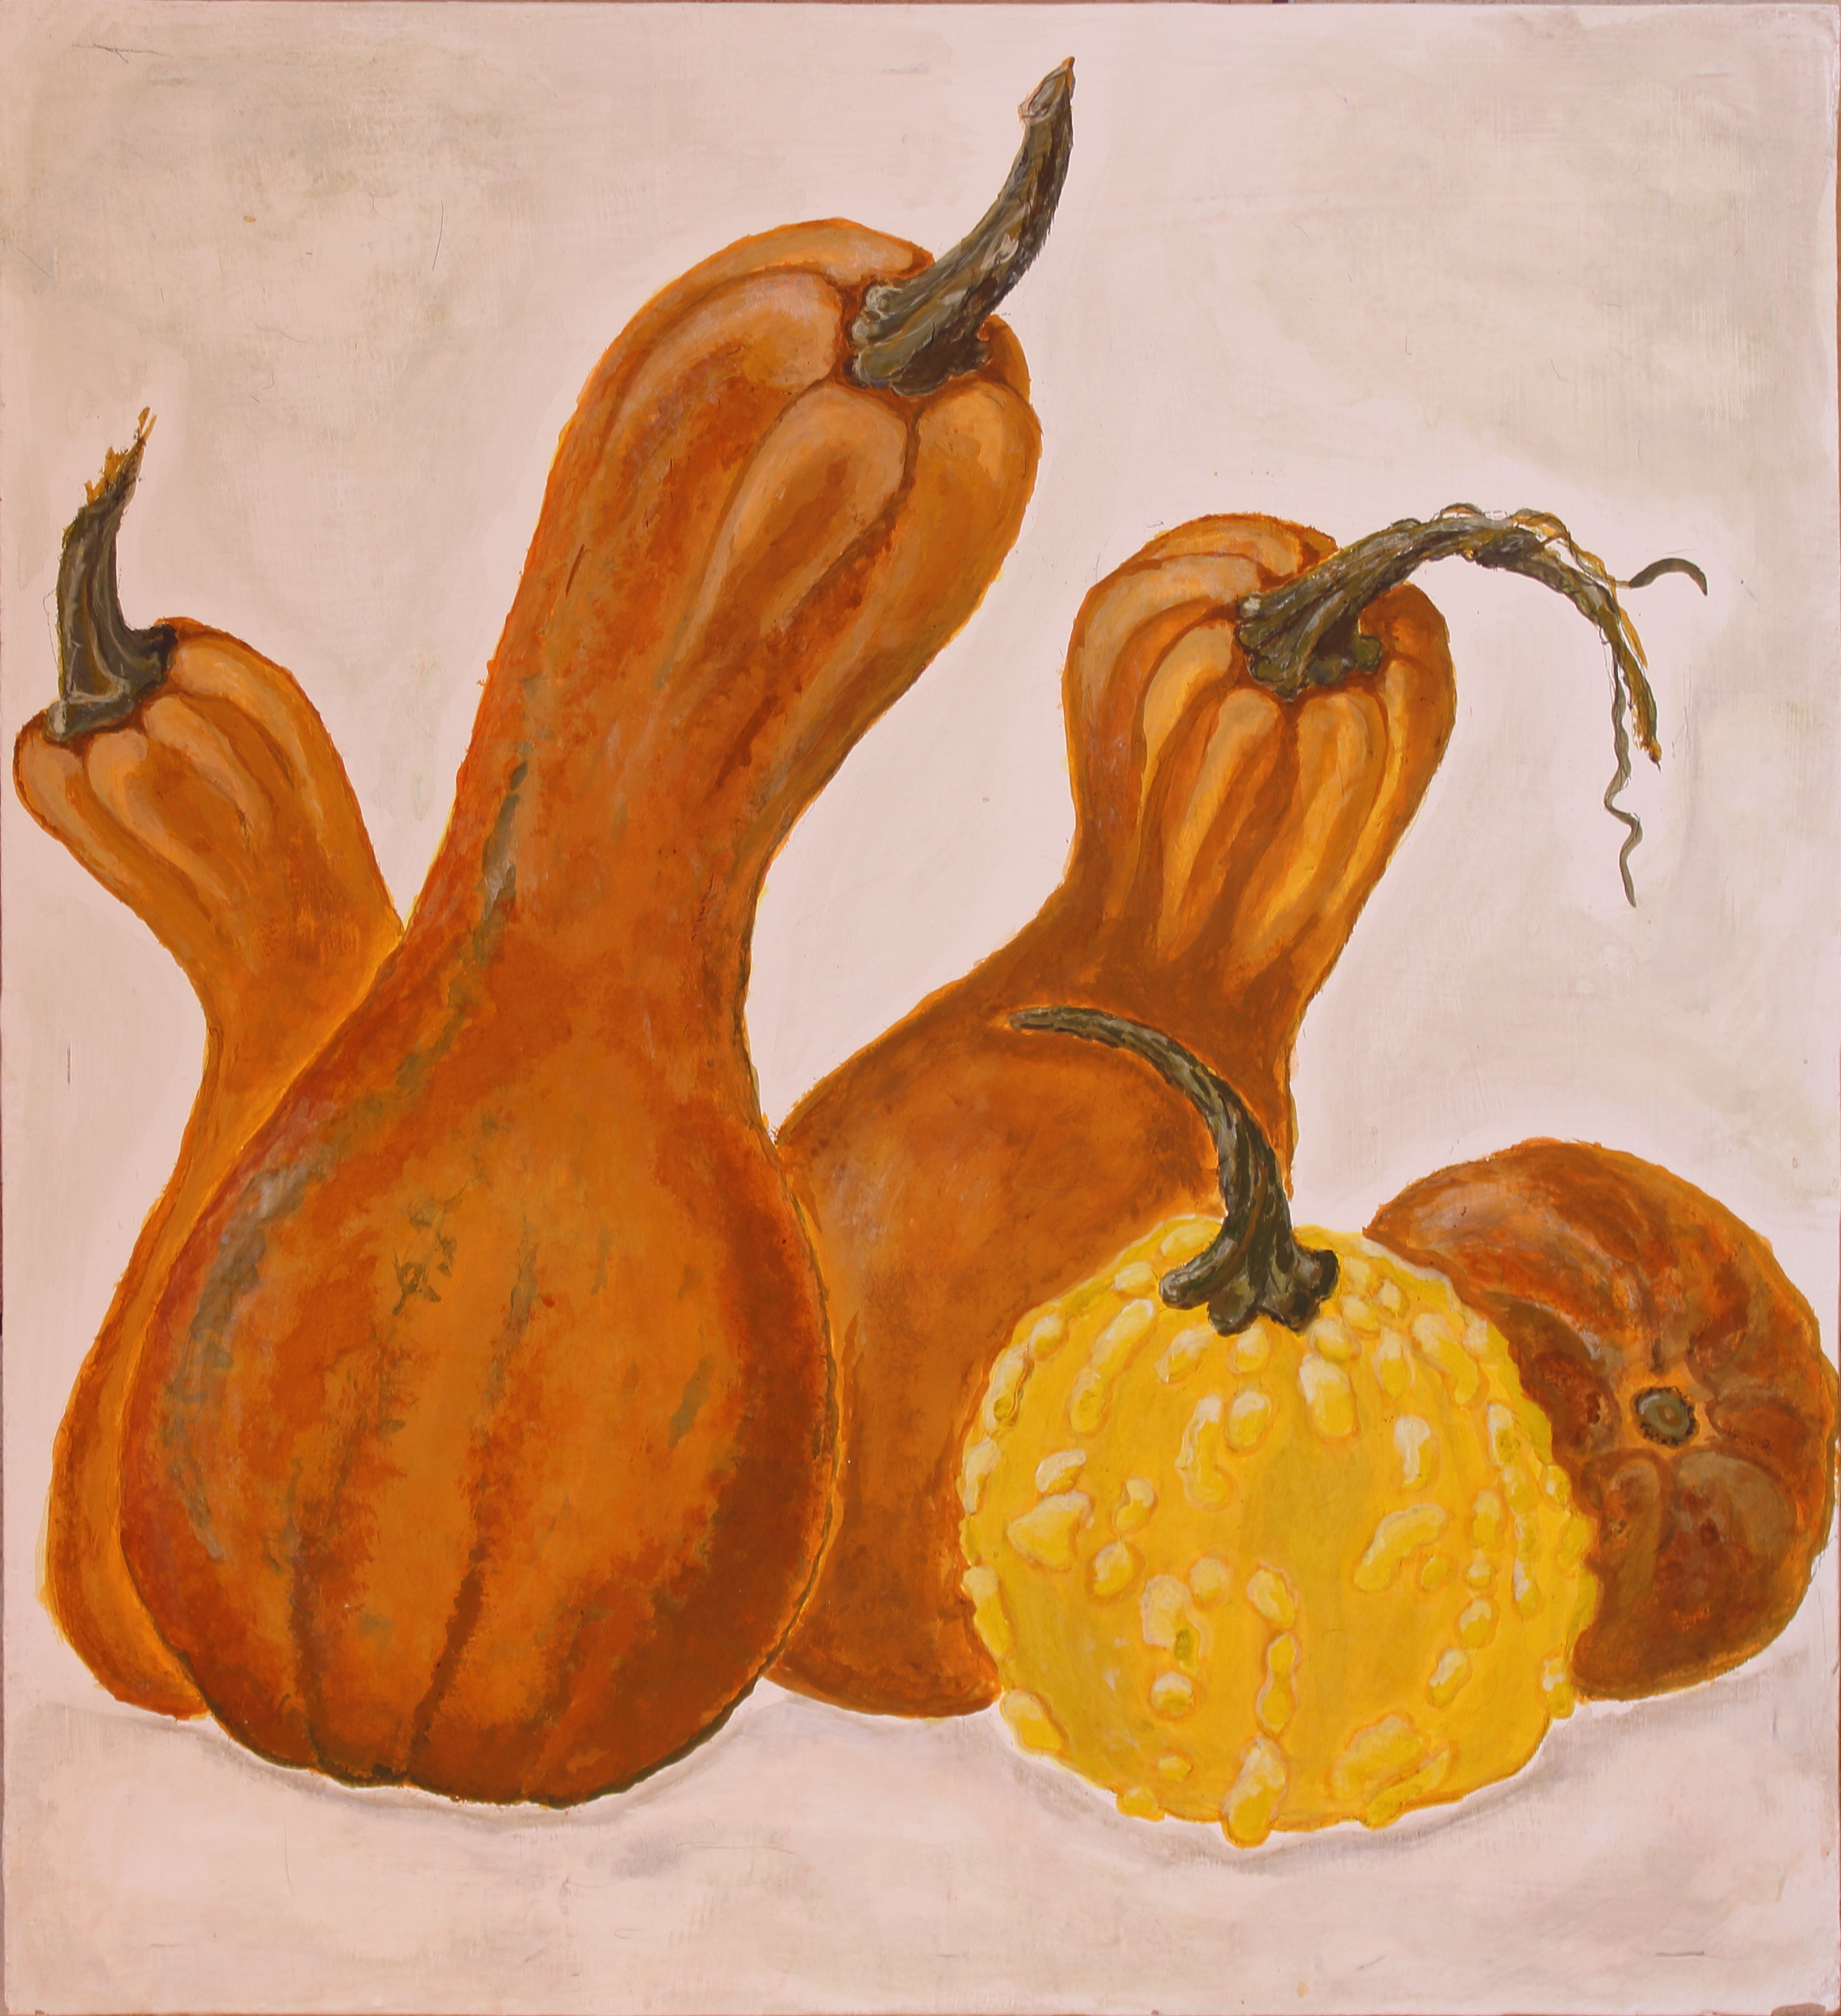
painting, cucurbita, winter squash, calabaza, produce, gourd, still life, still life photography, fruit, vegetable, pumpkin, cucumber gourd and melon family, watercolor paint, food, squash, pear, paint